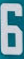
Number: 6